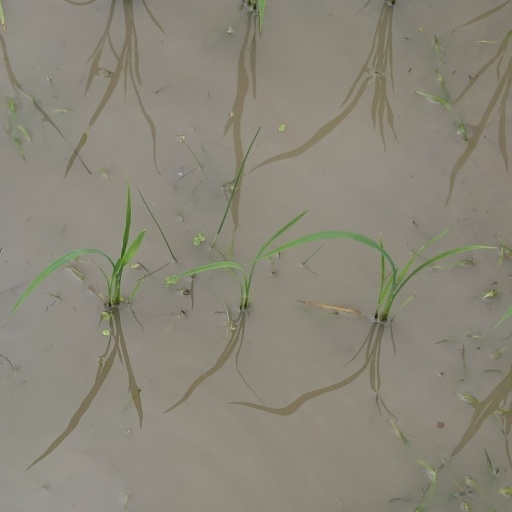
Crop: rice